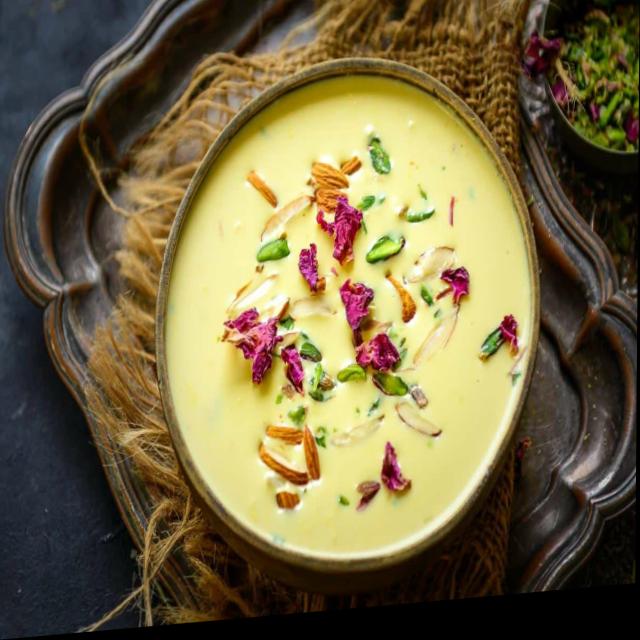
Dish: kheer